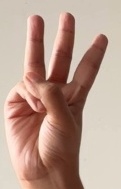
ASL sign: W